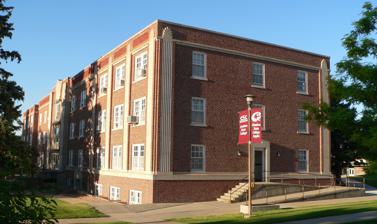
Building: Crites Hall
Country: United States of America
Year built: 1938
United States historic place Crites Hall U.S. National Register of Historic Places Show map of Nebraska Show map of the United States Location 10th and Main Sts., Chadron, Nebraska Coordinates 42°49′13″N 103°0′1″W / 42.82028°N 103.00028°W / 42.82028; -103.00028 Area less than one acre Built 1938 Architect Shattuck, Gordon Architectural style Art Deco MPS Chadron State College Historic Buildings TR NRHP reference No. 83001083 Added to NRHP September 8, 1983 Crites Hall , at 10th and Main Sts. in Chadron, Nebraska , is the student services building of Chadron State College .  The building is historic, dating from  1938, and is listed on the National Register of Historic Places .  It is in Art Deco style, designed by architect Gordon Shattuck , and was the first men's dormitory at the college.  It was listed on the National Register of Historic Places in 1983. It is named for Edwin D. Crites (1884-1953), a first generation northwestern-Nebraskan who spent his career as an attorney in Chadron and was a State Normal Board member from 1931 to 1953. Gordon Shattuck also designed the H. J. Bartenbach House , in Grand Island, Nebraska , which is also NRHP-listed. References